Liudmila Samsonova

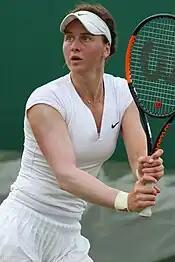
Samsonova "(pictured in 2019)" reached the fourth round of a major for the first time at the 2021 Wimbledon Championships.

Samsonova began the year at the Australian Open qualifying, which was held in Dubai due to pandemic-related reasons. She beat the 30th seed, former top-30 player Lesia Tsurenko, in straight sets, to book her ticket to Melbourne for a second successive year. She lost in the opening round of the Yarra Valley Classic, a tune-up event to the Australian Open to Tsvetana Pironkova, but rebounded to earn her first Grand Slam main-draw victory over Paula Badosa, recovering from 3–5 down in the final set to triumph. Her run ended in the second round, in the hands of world No. 14, Garbiñe Muguruza, in straight sets. She ended her trip in Australia with another successful qualifying campaign at the Adelaide International, reaching the main draw and challenging sixth seed Martić to three sets.